Pizes de Cir

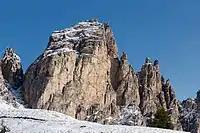
Gran Cir

The first tourist ascent to the peak took place on 7 August 1887 by Johann Santner and Gottfried Merzbacher from the west side. Today the Gran Cir is accessible via the normal route, a path not requiring climbing experience. The way leads first through a gravel field, then along a wall and high up to the summit. In some places, the way is secured with a wire. The top is marked with a large cross.